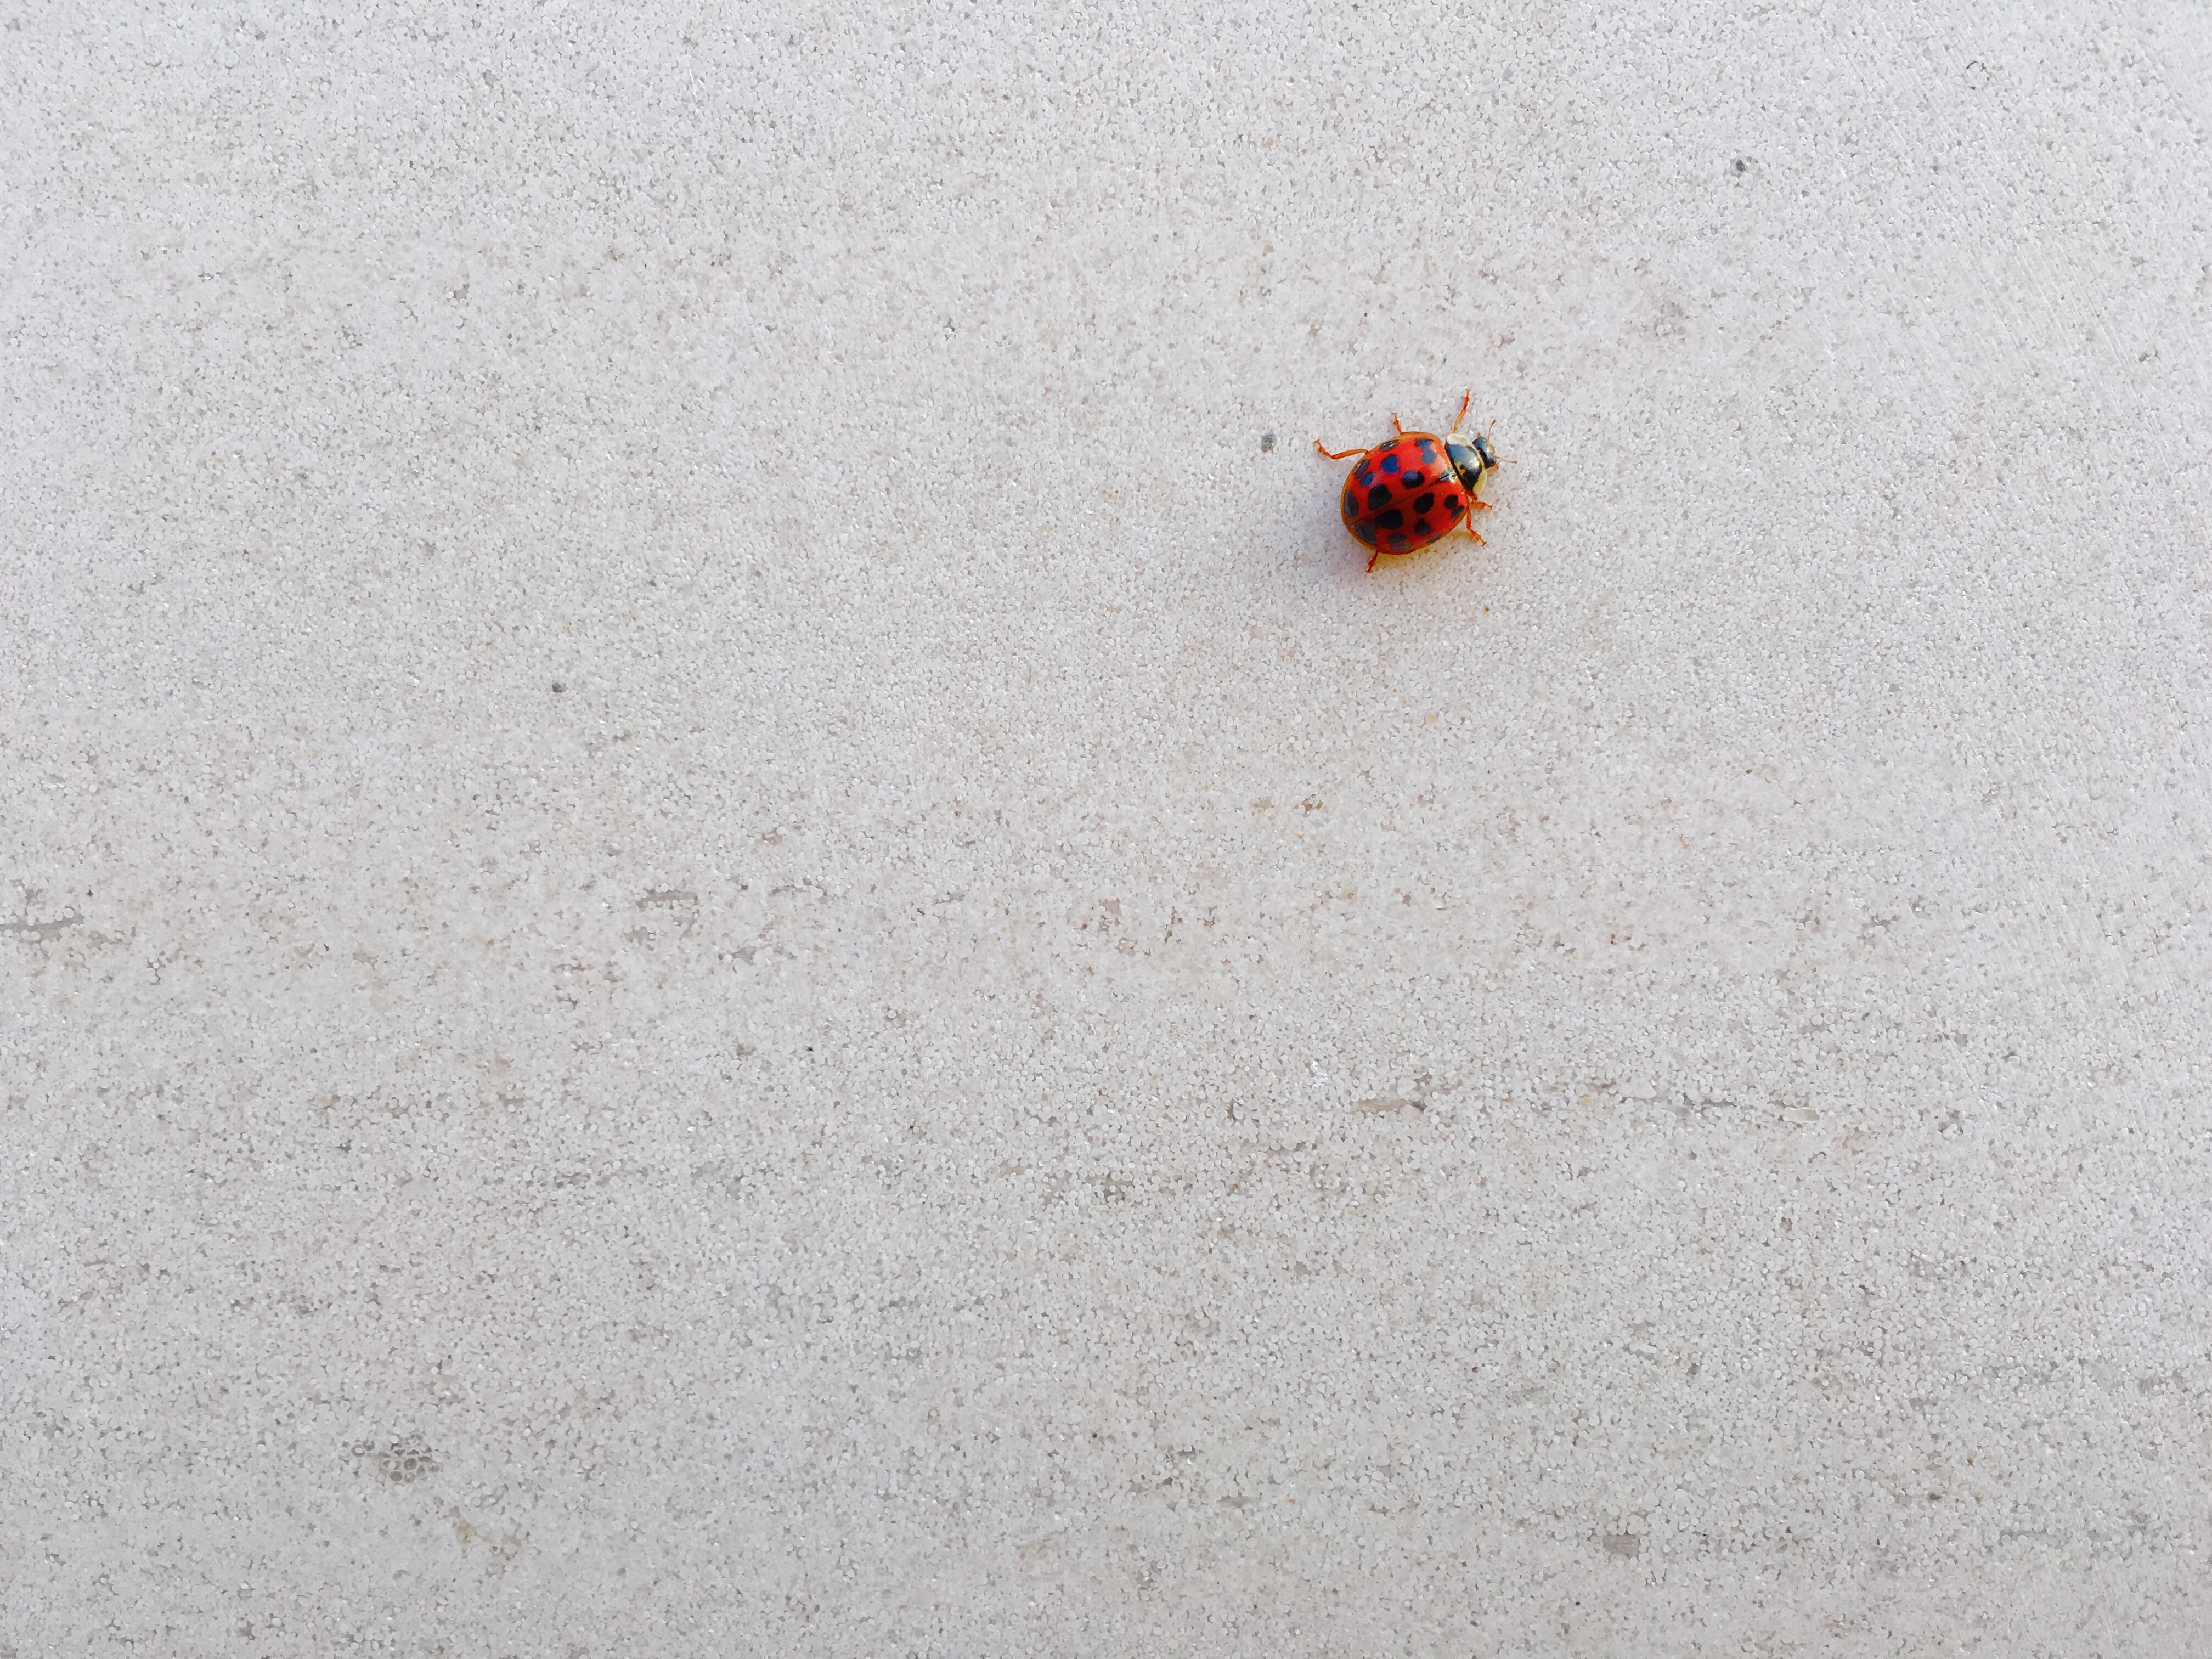
insect, invertebrate, macro photography